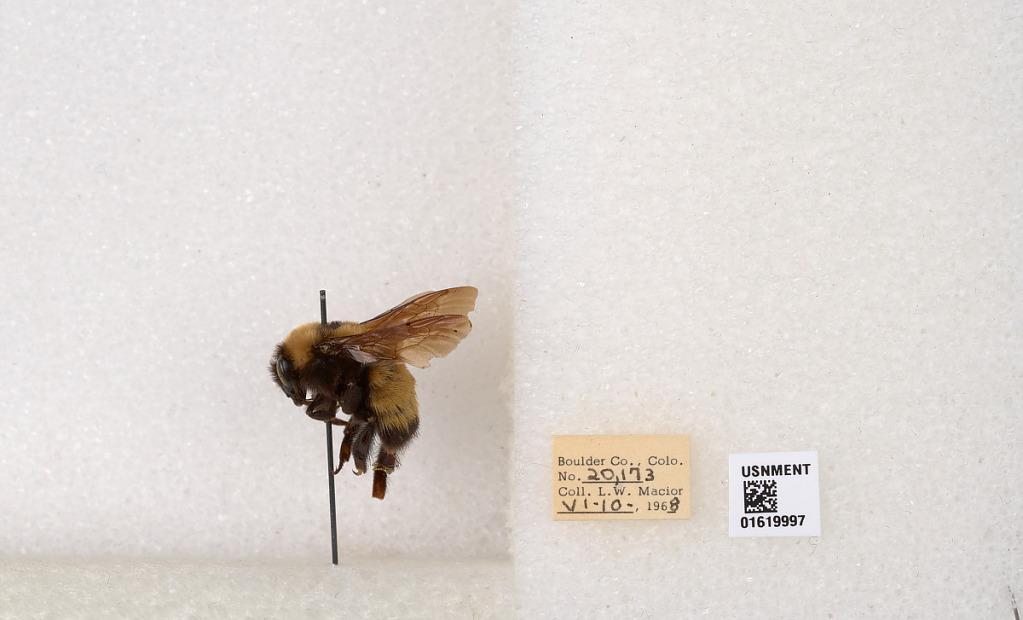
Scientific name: Bombus (Bombus) nevadensis Cresson